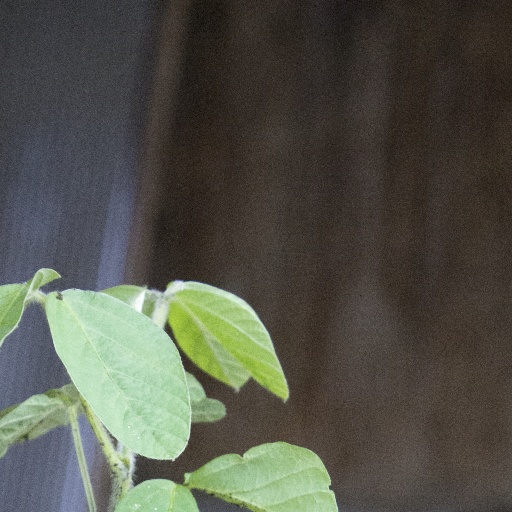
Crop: soybean